Laser Blast

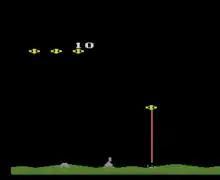
Gameplay screenshot

The object of "Laser Blast" is to destroy a series of land-based enemies. The player controls a fleet of flying saucers, operating one at a time. On the planet's surface below is a group of three mobile laser bases, guarded by an invisible force field that prevents the player's saucer from getting too close to the surface. Both the player and the enemy bases are armed with laser blasters, which may fire a single continuous beam at a time. If the player's saucer is hit, it will lose altitude and crash to the ground, but the player may direct this fall, potentially into one of the bases, destroying it as well. Each succeeding wave of enemy bases moves faster and targets the player's saucers more quickly, while the force field becomes stronger and decreases the amount of space in which the saucer can move.